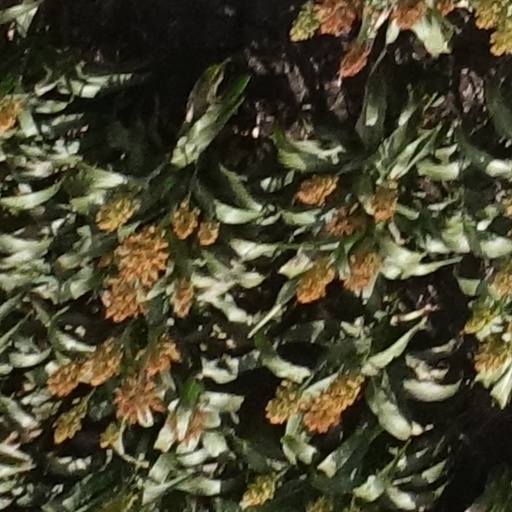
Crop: sorghum